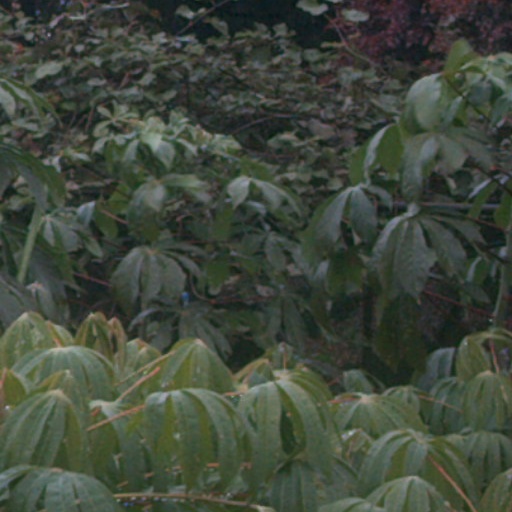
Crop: cassava